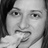
Emotion: neutral